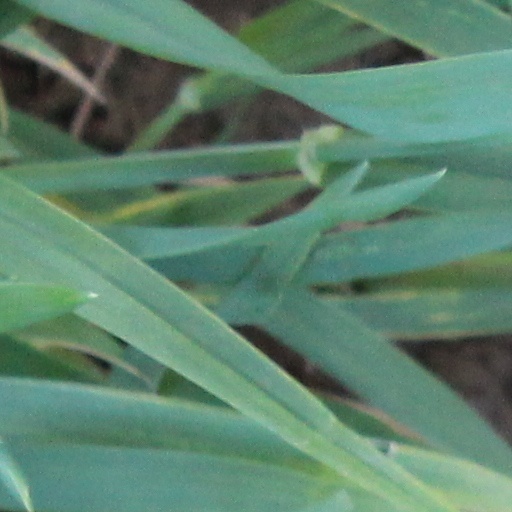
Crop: wheat